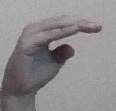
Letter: jeem